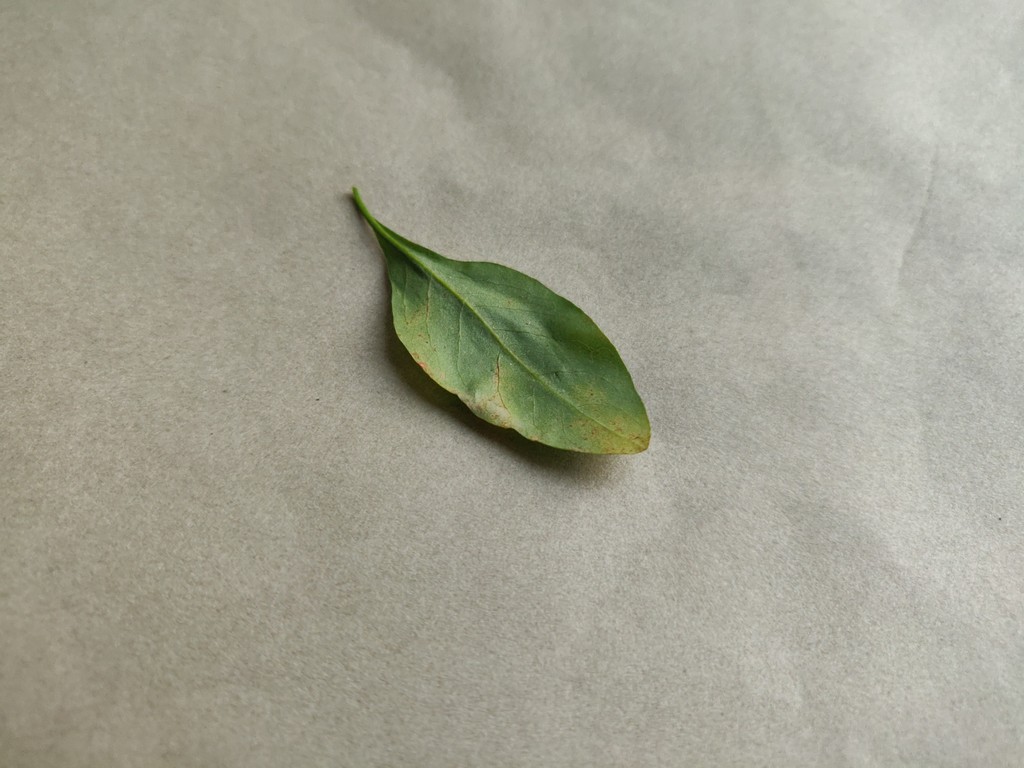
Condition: Unhealthy
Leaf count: single
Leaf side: back